Geoffrey Warnock

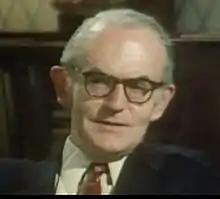

Sir Geoffrey James Warnock (16 August 19238 October 1995) was an English philosopher and Vice-Chancellor of Oxford University. Before his knighthood (in the 1986 New Year Honours), he was commonly known as G. J. Warnock.